Mohammed ben Abdallah

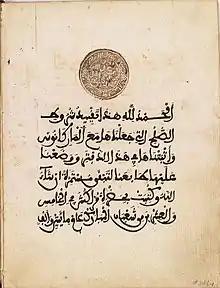
Moroccan–American Treaty of Friendship (Treaty of Marrakesh), 1786

Due to the continued delays of the American government in negotiating a treaty with Morocco, Sidi Mohammed issued the Moroccan seizure of the Betsey, and on 11 October 1784, the Moroccans captured the Philadelphia merchant ship Betsey after it left Cádiz on its way back to the United States. The ship and crew was captured and taken hostage to Tangier. Shortly after, the sultan announced that he did not confiscate the ship nor cargo, and that the ship, the cargo, and the men would be released once a treaty was concluded with the United States. The seizure of the ship led to the Americans having to take action and preparing for negotiations with Morocco.